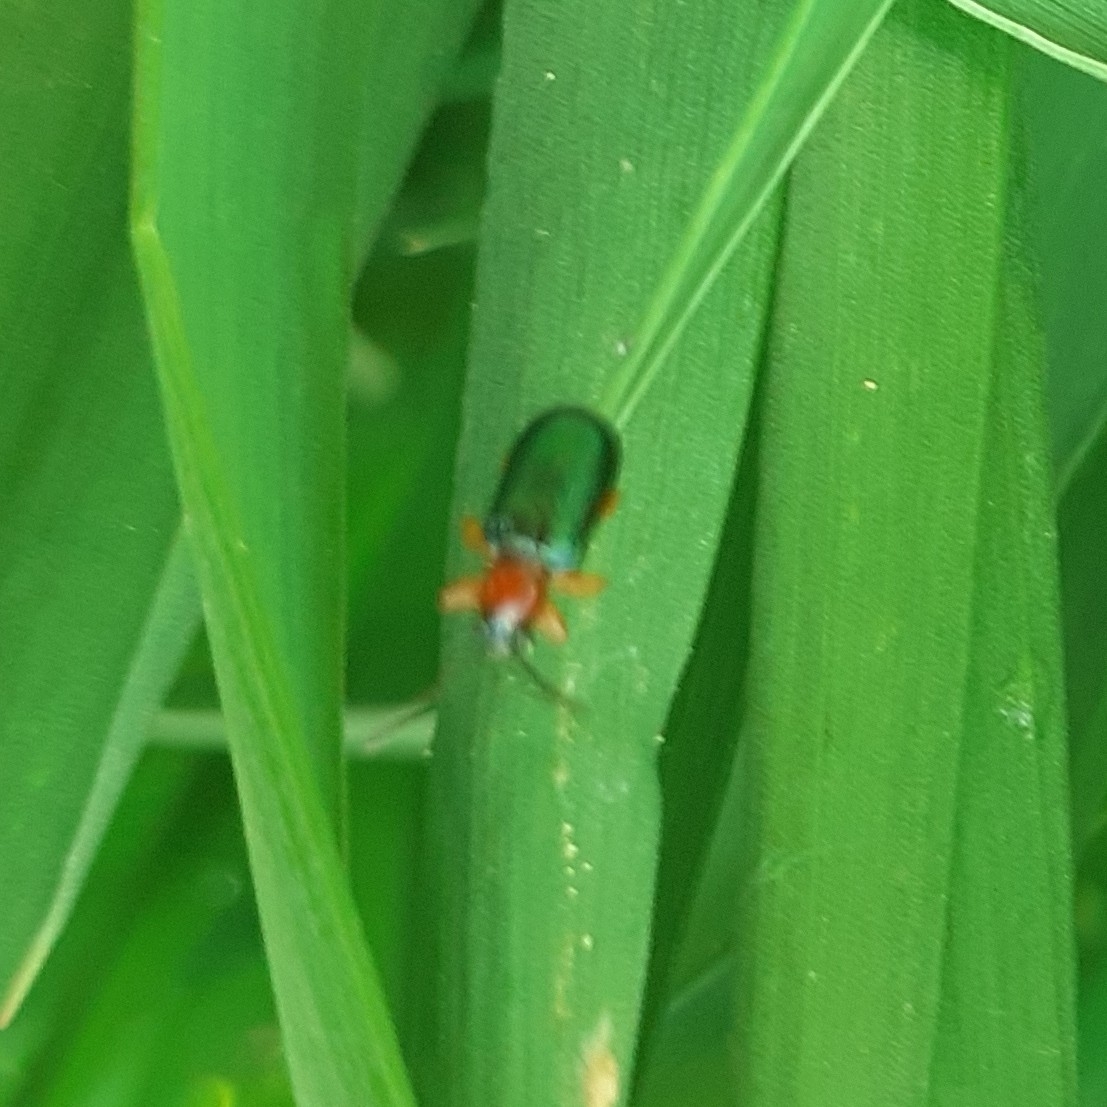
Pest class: cereal_leaf_beetle